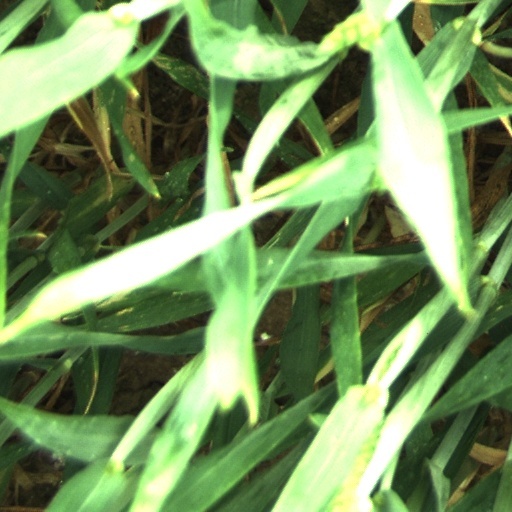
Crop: wheat